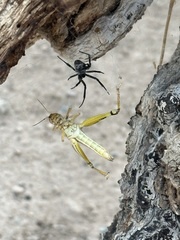
Species: Lactrodectus_hesperus